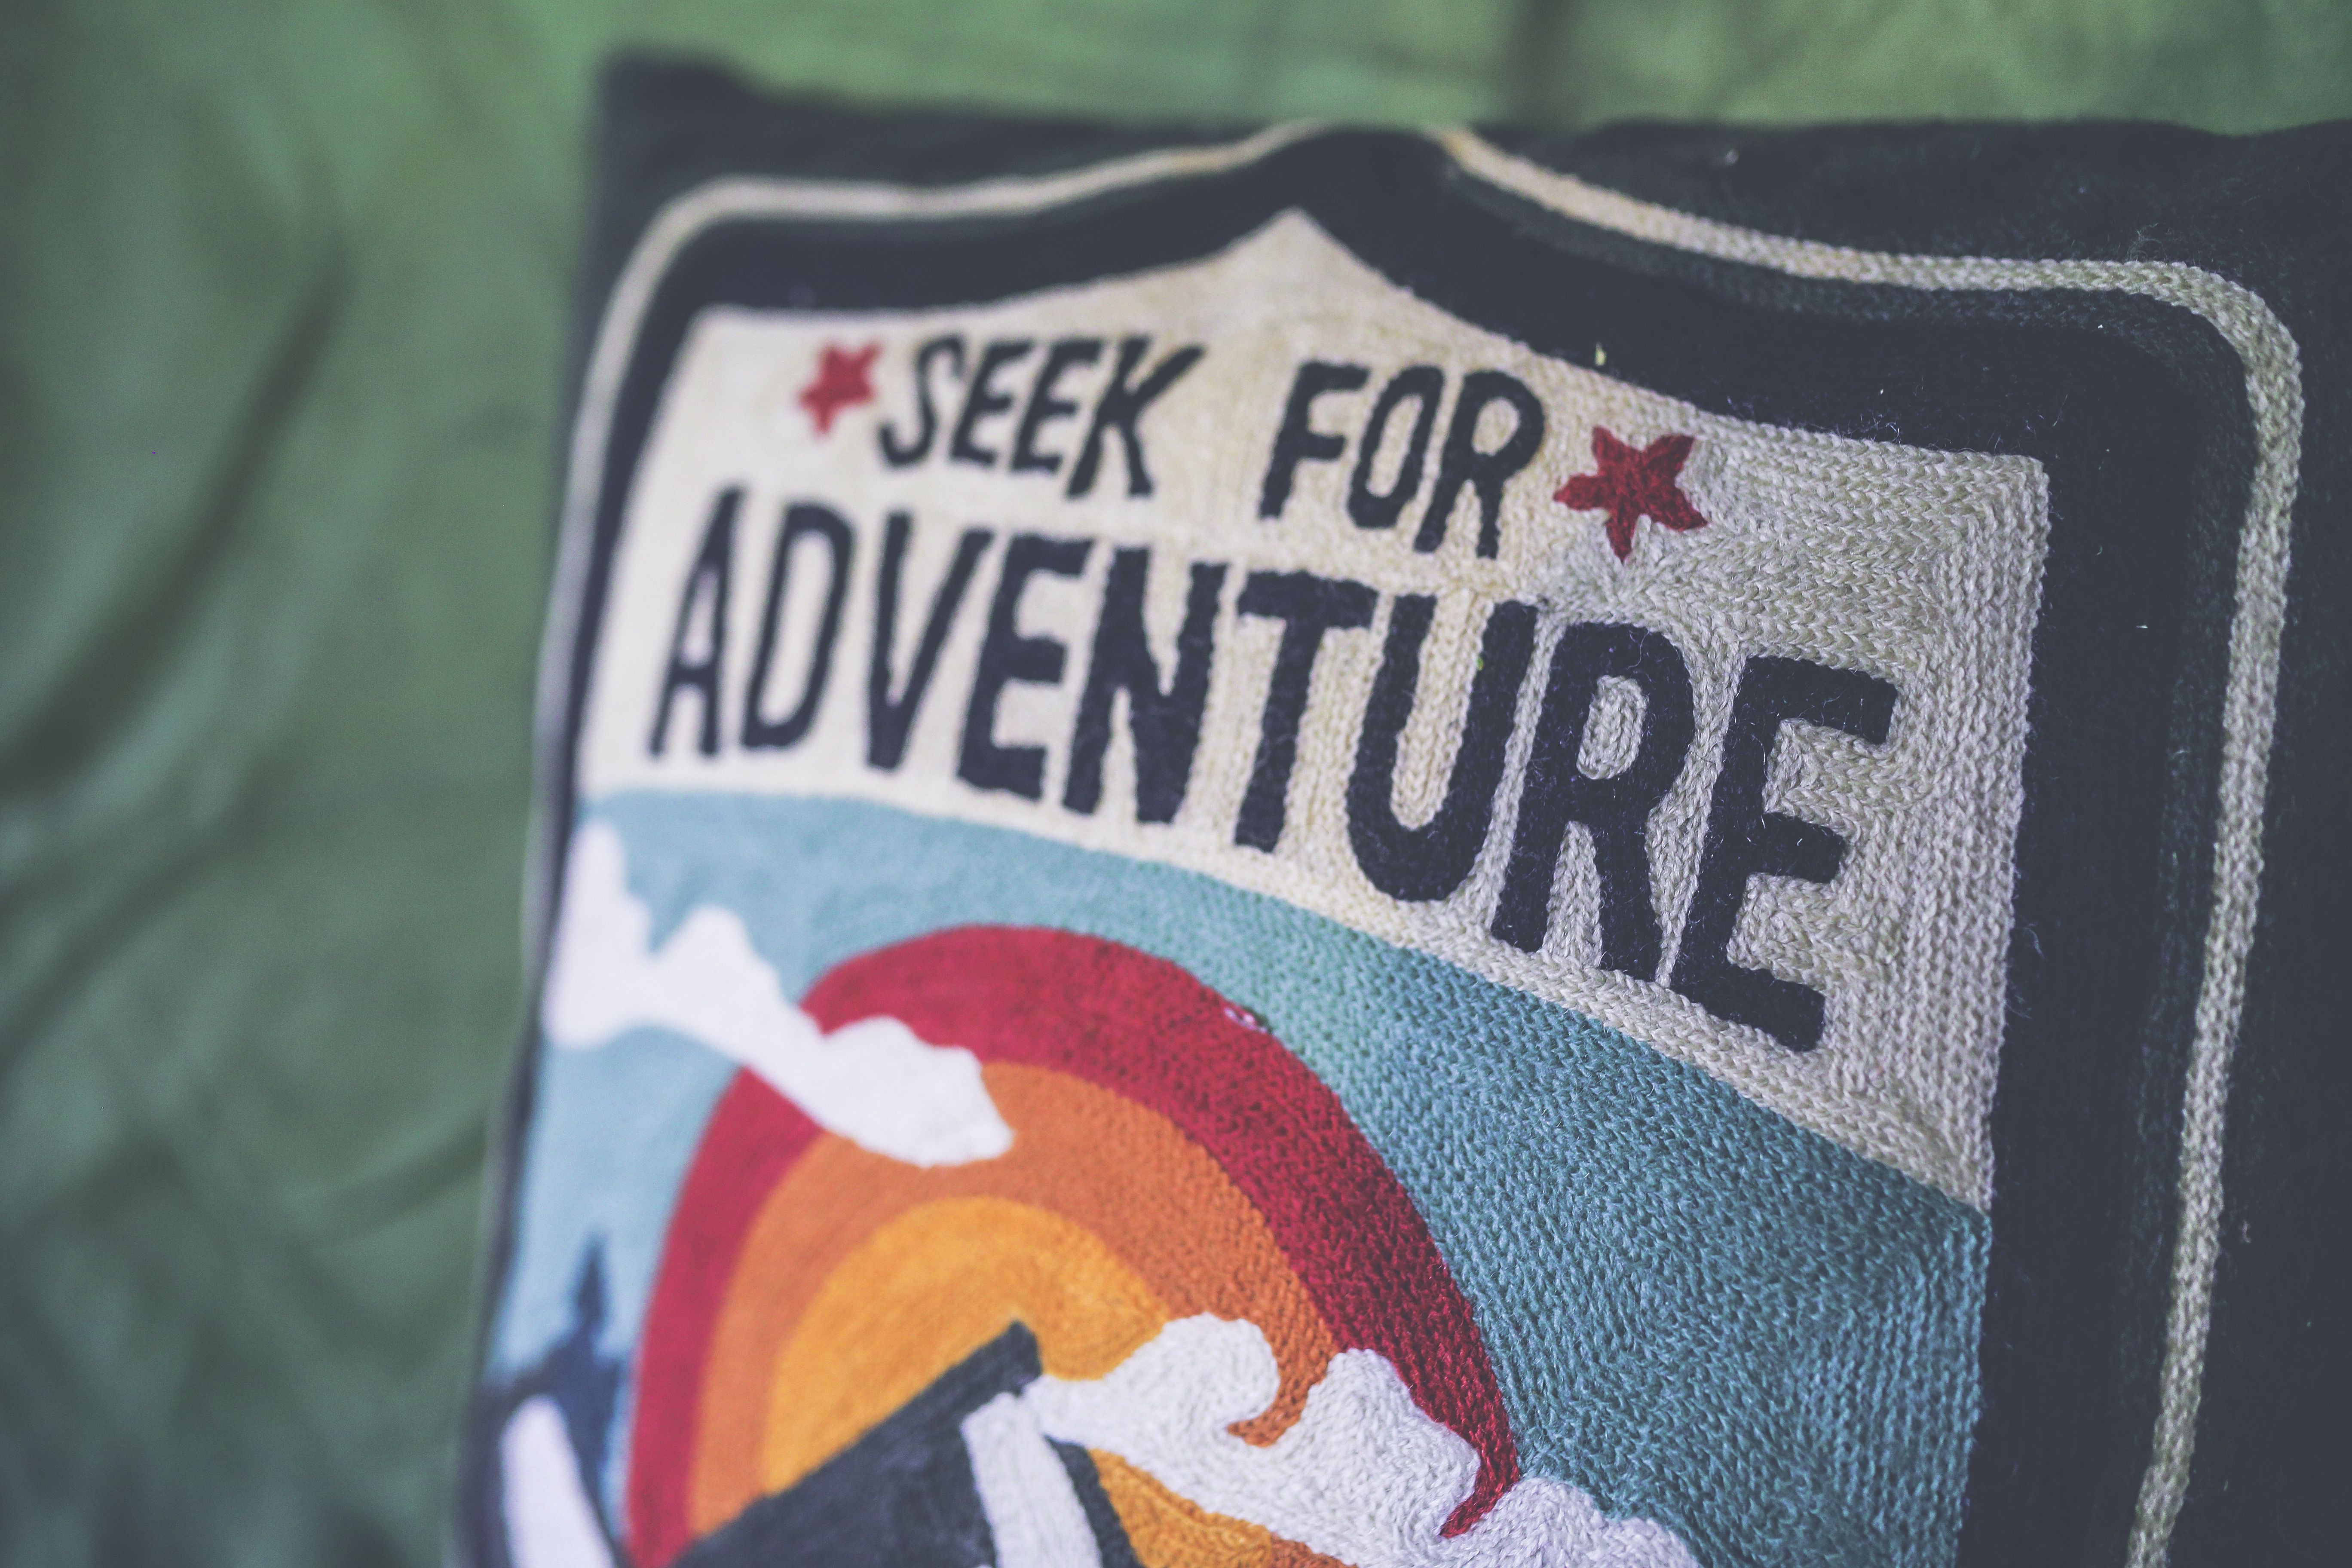
t shirt, font, textile, illustration, art